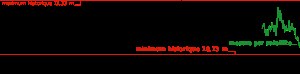
Victoriasøen
Graf over ændringer i søens dybde
Victoriasøen eller Victoria Nyanza er den største sø i Afrika med et areal på 68.800 km². Det er samtidig den næststørste ferskvandssø i verden. Den største dybde er 84 m. Søen er kilde til Nilens længste gren, den Hvide nil. Søen ligger hævet over havets overflade i 1.133 meters højde og området er under administration af landene Tanzania, Uganda og Kenya. Søens kystlinje er på 3.440 km og den består af mere end 3000 øer – blandt andet det ugandiske turistmål, Ssese-øgruppen.